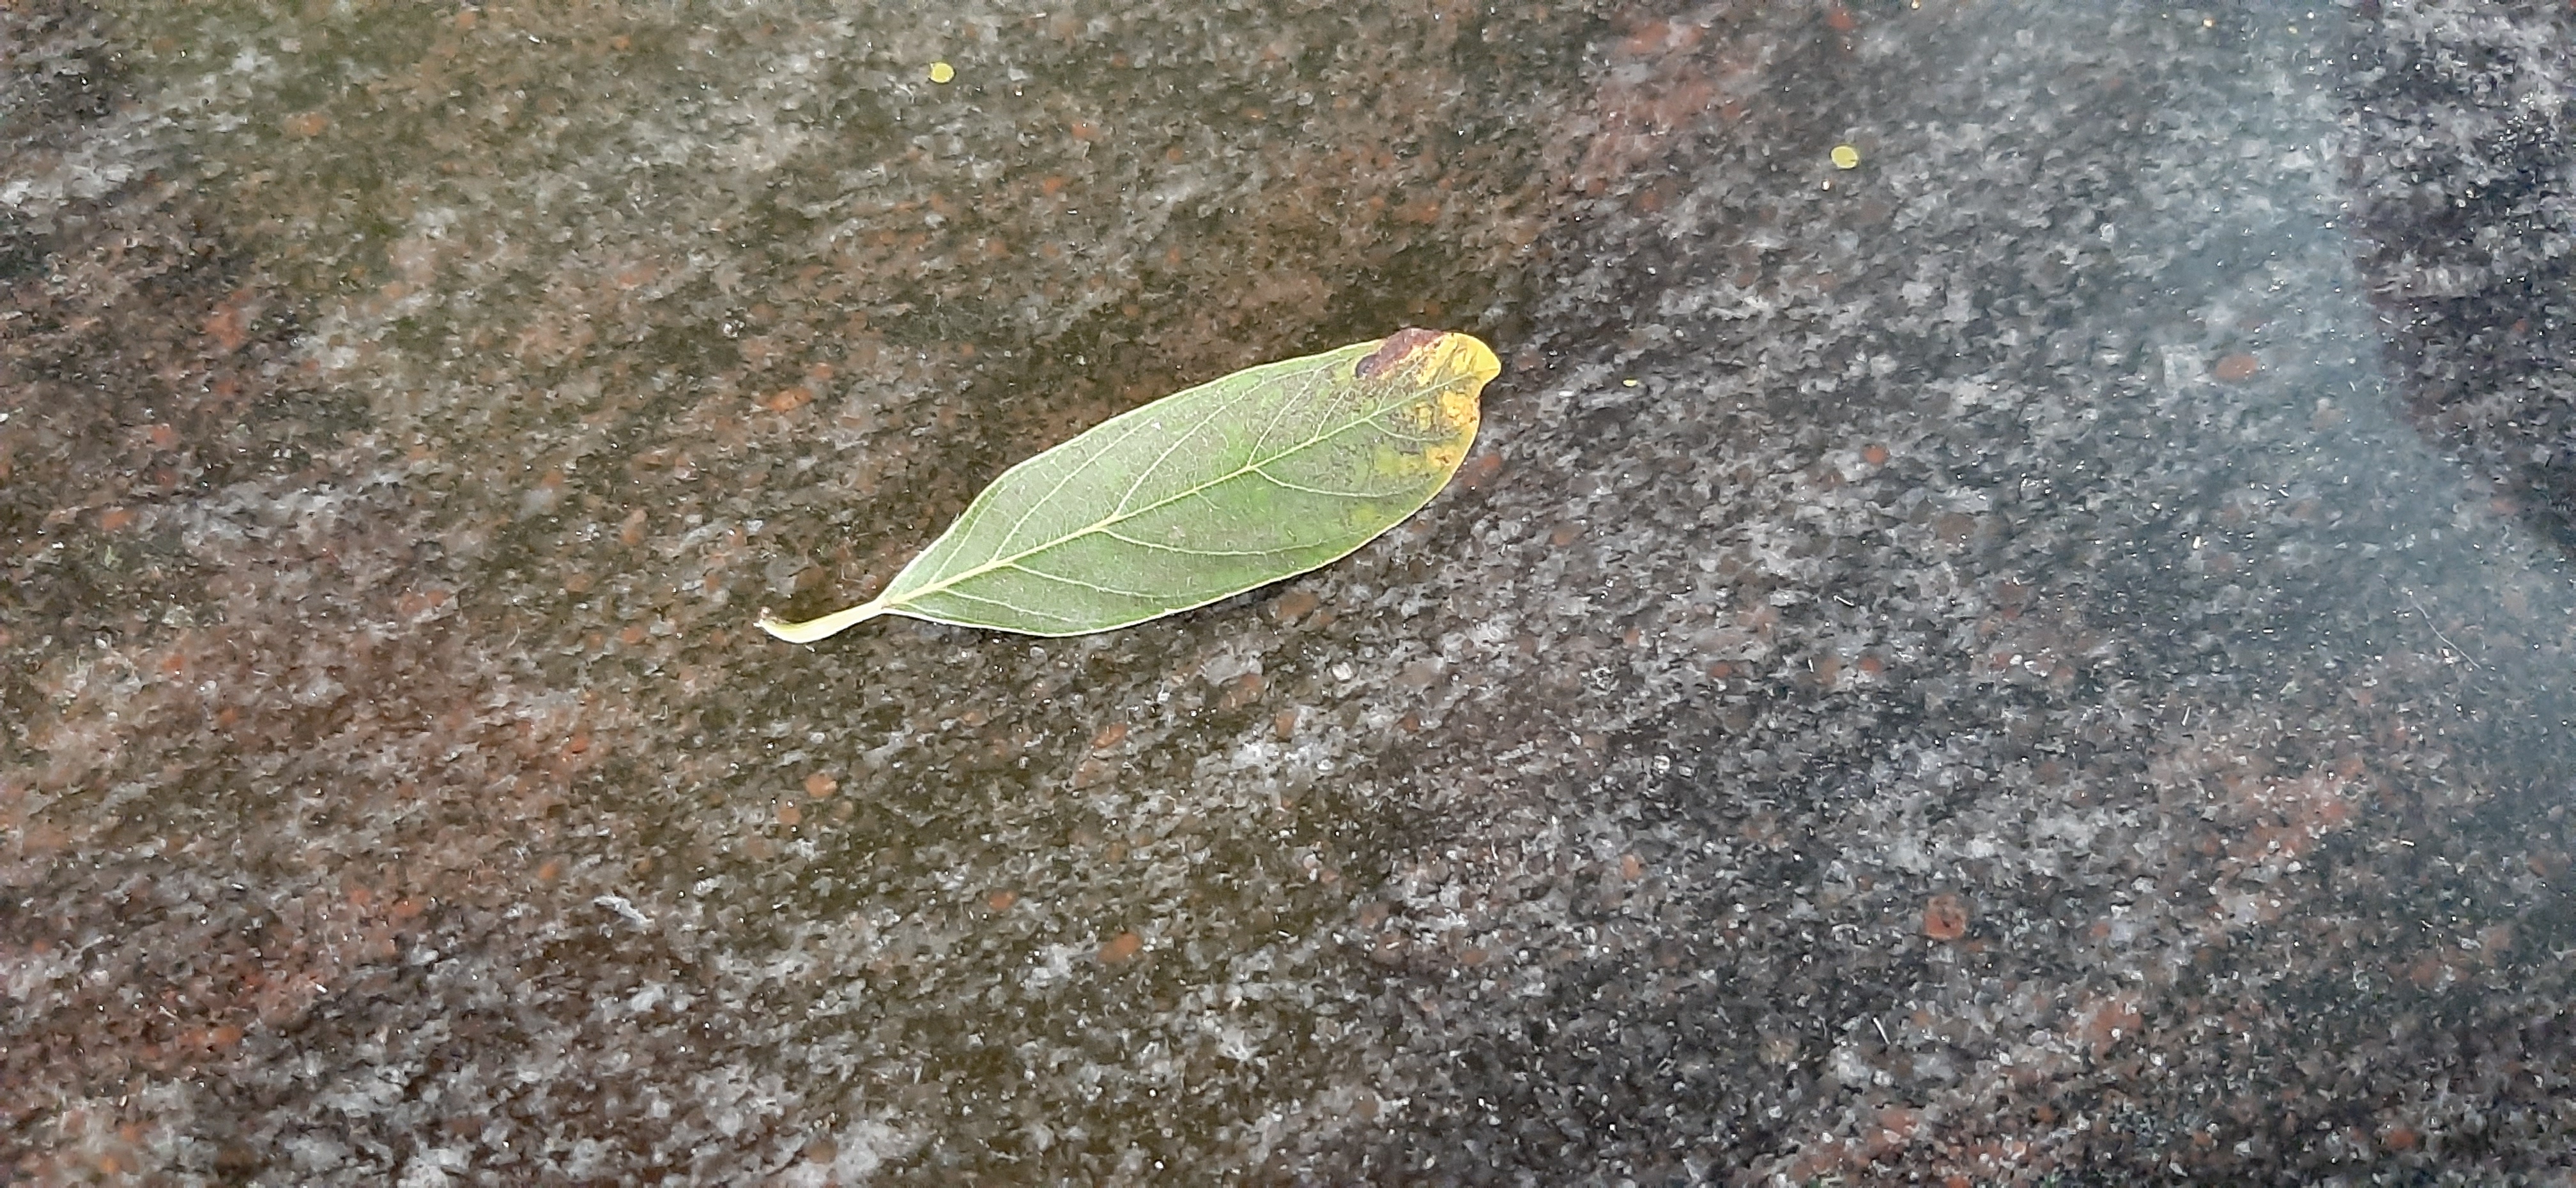
Plant: Seethapala